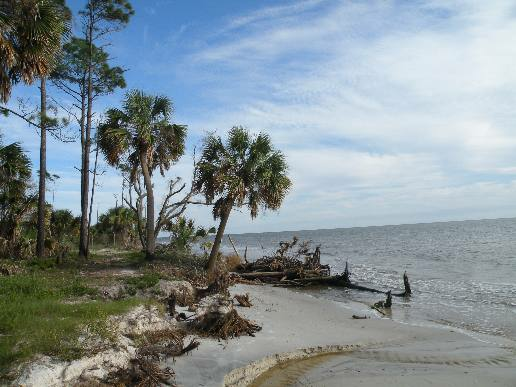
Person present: No